Debre Libanos

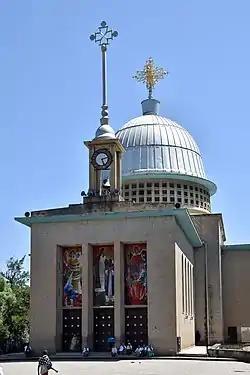
The facade of church

Debre Libanos is an Ethiopian Orthodox Tewahedo monastery, lying northwest of Addis Ababa in the North Shewa Zone of the Oromia Region. It was founded in 1284 by Saint Tekle Haymanot as Debre Atsbo and was renamed as Debre Libanos in the 15th century. He prayed in a cave above the current monastery for 29 years. The monastery's chief abbot, called the "Ichege", was the second most powerful official in the Ethiopian Church after the "Abuna".